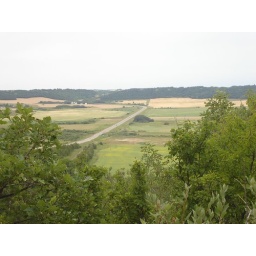
I was standing on a picnic table in a rest area to get this shot.